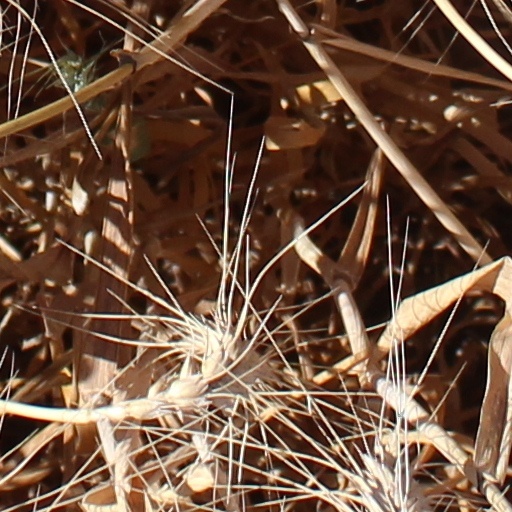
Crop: wheat